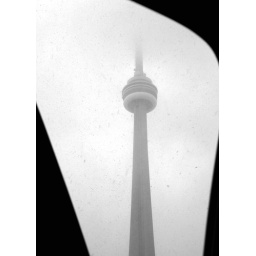
sitting in a parking lot during a snow storm, through the open car door